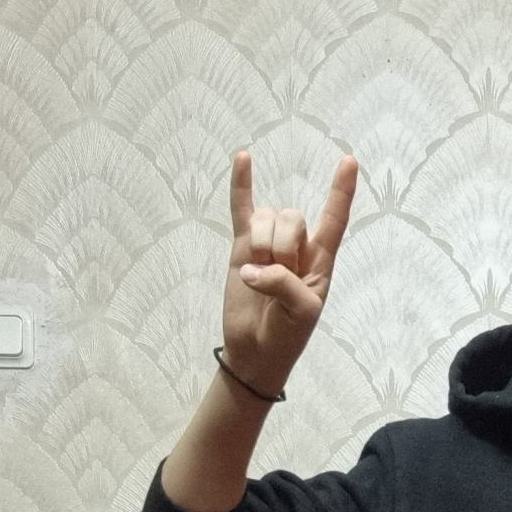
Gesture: rock